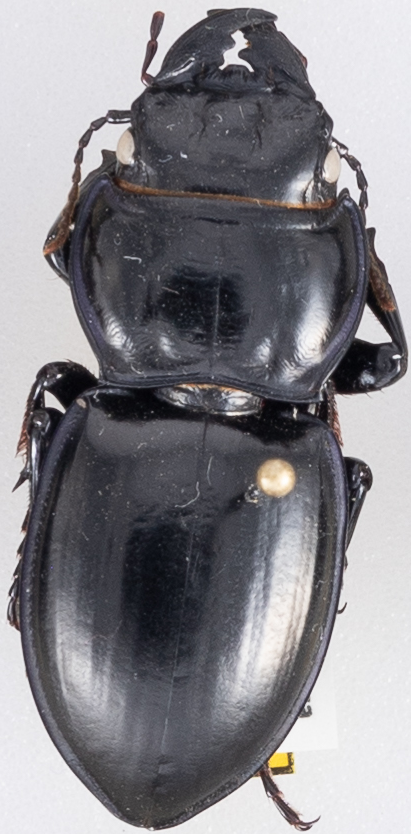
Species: Pasimachus californicus
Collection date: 2022-08-29
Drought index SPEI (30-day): -1.28
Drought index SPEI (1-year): -0.144
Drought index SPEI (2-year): -0.1